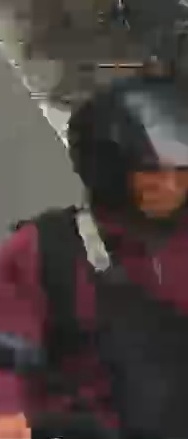
person-with-helmet: 1
person-without-helmet: 0